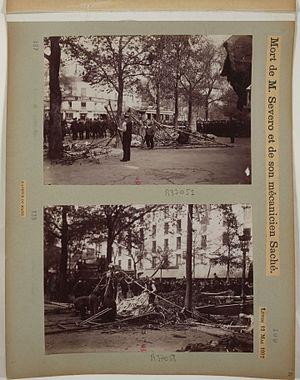
Georges Saché est un jeune mécanicien français, né le 10 novembre 1876, à Besançon, et mort à Paris le 12 mai 1902, dans la catastrophe du ballon dirigeable Pax, en compagnie de l'aéronaute brésilien Augusto Severo de Albuquerque Maranhão.